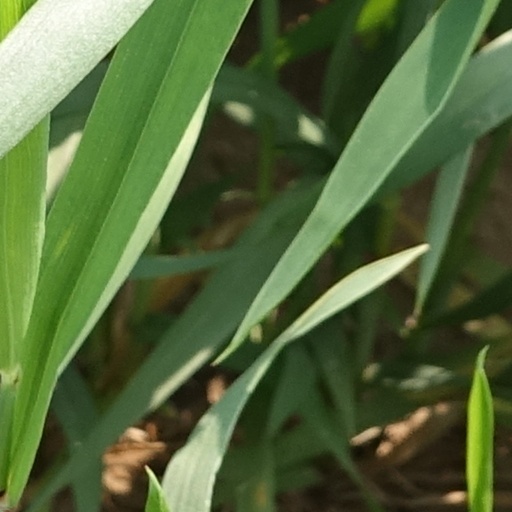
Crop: wheat